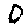
Label: 0